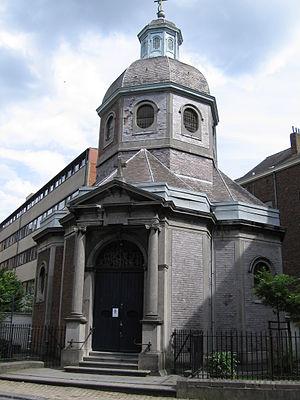
Chapelle Notre-Dame du Rempart (face au parc Marie-Louise), à Namur
La chapelle Notre-Dame-du-Rempart est un sanctuaire marial situé à Namur en bordure du parc Louise-Marie au Rempart de la Vierge. Construite en 1868, la chapelle actuelle abrite la statue de Vierge Marie qui se trouvait auparavant sur le rempart extérieur de la ville.